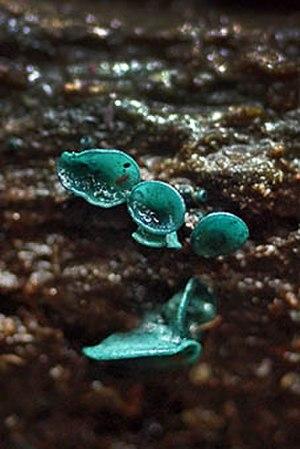
Chlorociboria aeruginascens est une espèce de champignons ascomycètes de la famille des Helotiaceae.